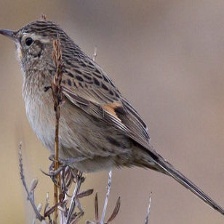
Species: AUSTRAL CANASTERO
Scientific name: ASTHENES ANTHOIDES